Rewan Police Horse Breeding Station

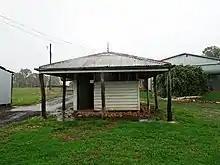
Meat house, 2019

Periodic visits by officers of the QPF and the Home Department, and dignitaries took place. The first occurred in April 1911, when Chief Inspector Frederic Urquhart reported excellent progress had been made in building, fencing, clearing and ring-barking on Rewan. As intended, Rewan also served as a police station and patrols were being made. Constable P. Lee was appointed ranger of the reserve for native birds and native animals at the stud farm at Rewan after the transfer of Constable Rothenburg to another station. Prickly pear of the tree variety was present on the property, but was confined to an area of about of brigalow scrub about from the station. Urquhart recommended doubling the herd of cows and adding 50 mares and another stallion before August 1911, and further fencing. He was convinced the place would be profitable and of immense service in providing police remounts.